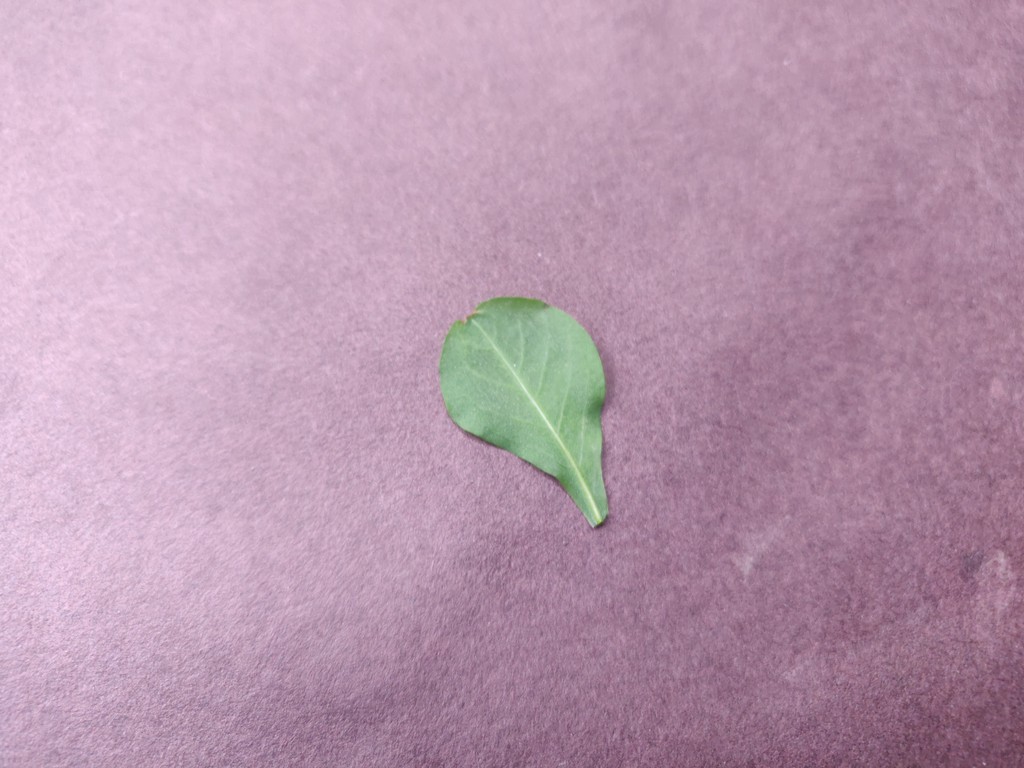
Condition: Healthy
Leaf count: single
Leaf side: back